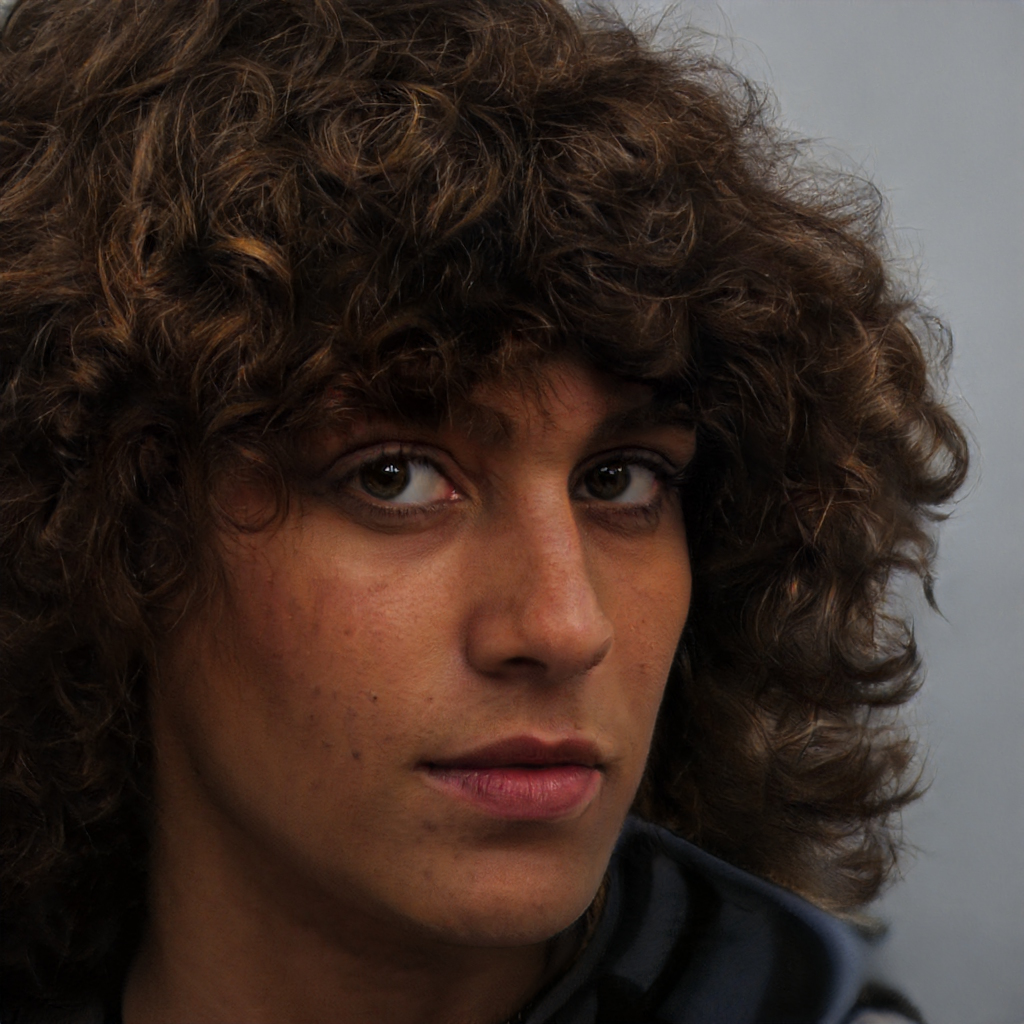
Gender: Female